Miles Menander Dawson

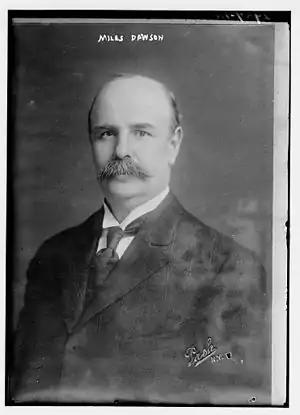

Miles Menander Dawson (May 13, 1863 – 1942) was an American author of poetry and philosophy, and ethics. He wrote books about the teachings of Zoroaster, Socrates, and Confucius. He was a member of the Confucian Society of China.